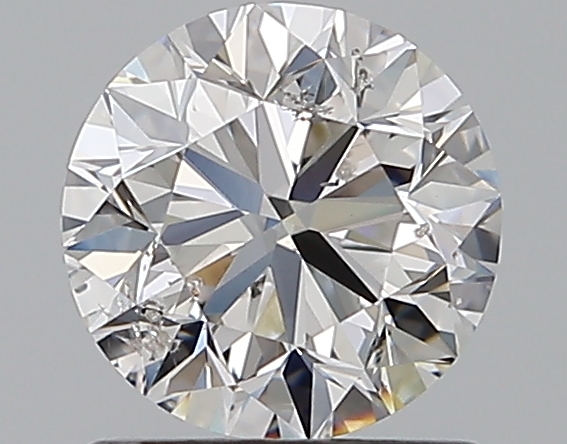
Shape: round
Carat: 1
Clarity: SI2
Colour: D
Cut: VG
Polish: EX
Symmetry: VG
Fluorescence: ST
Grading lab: GIA
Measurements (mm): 6.19 x 6.25 x 4.02